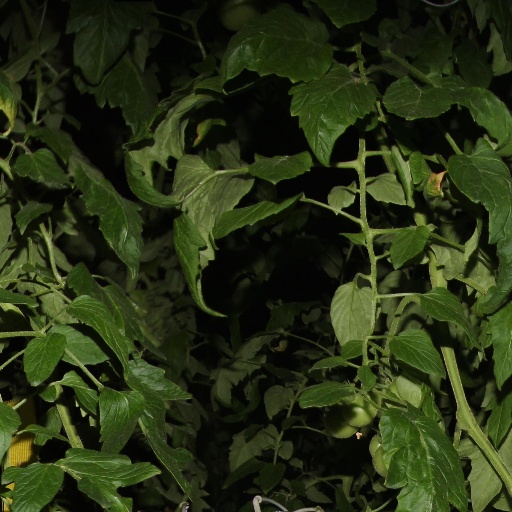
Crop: tomato